Arena (1953 film)

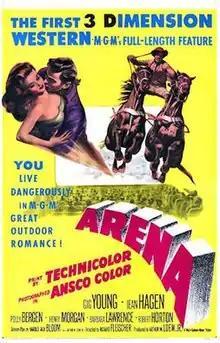
1953 theatrical poster

Arena is a 1953 Ansco Color 3-D film directed by Richard Fleischer and starring Gig Young, Jean Hagen, and Polly Bergen. It was promoted as "the first 3-D Western" of the era.